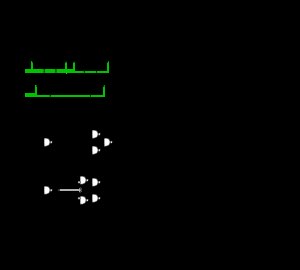
Fasedetektor
Fire fasedetektorer. Signalretning er fra venstre til højre. I øvre venstre er en Gilbert-celle, som virker godt for sinusbølger og firkantbølger, men mindre godt for pulser. I tilfældet med firkantbølger fungerer Gilbert-cellen som en XOR-gate, som kan implementeres af NAND-gate. På midterst venstre er to fasedetektorer: Tilføj tilbagekobling og fjern én NAND-gate producerer en tids-frekvens-detektor. Forsinkelses linjen undgår et dead-band. På højre side er en ladningspumpe med et filter på dets output.
En fasedetektor eller fasekomparator er en blander, analog multiplikator eller logik kredsløb som kan genererer en spændingssignal som repræsenterer forskellen i fase mellem to signal input. Fasedetektoren er et kritiskt element i en faselåst kredsløb.